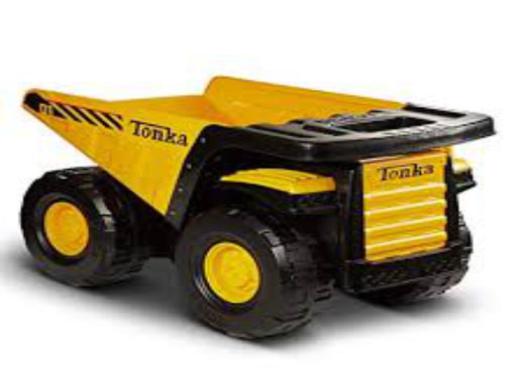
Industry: Leisure